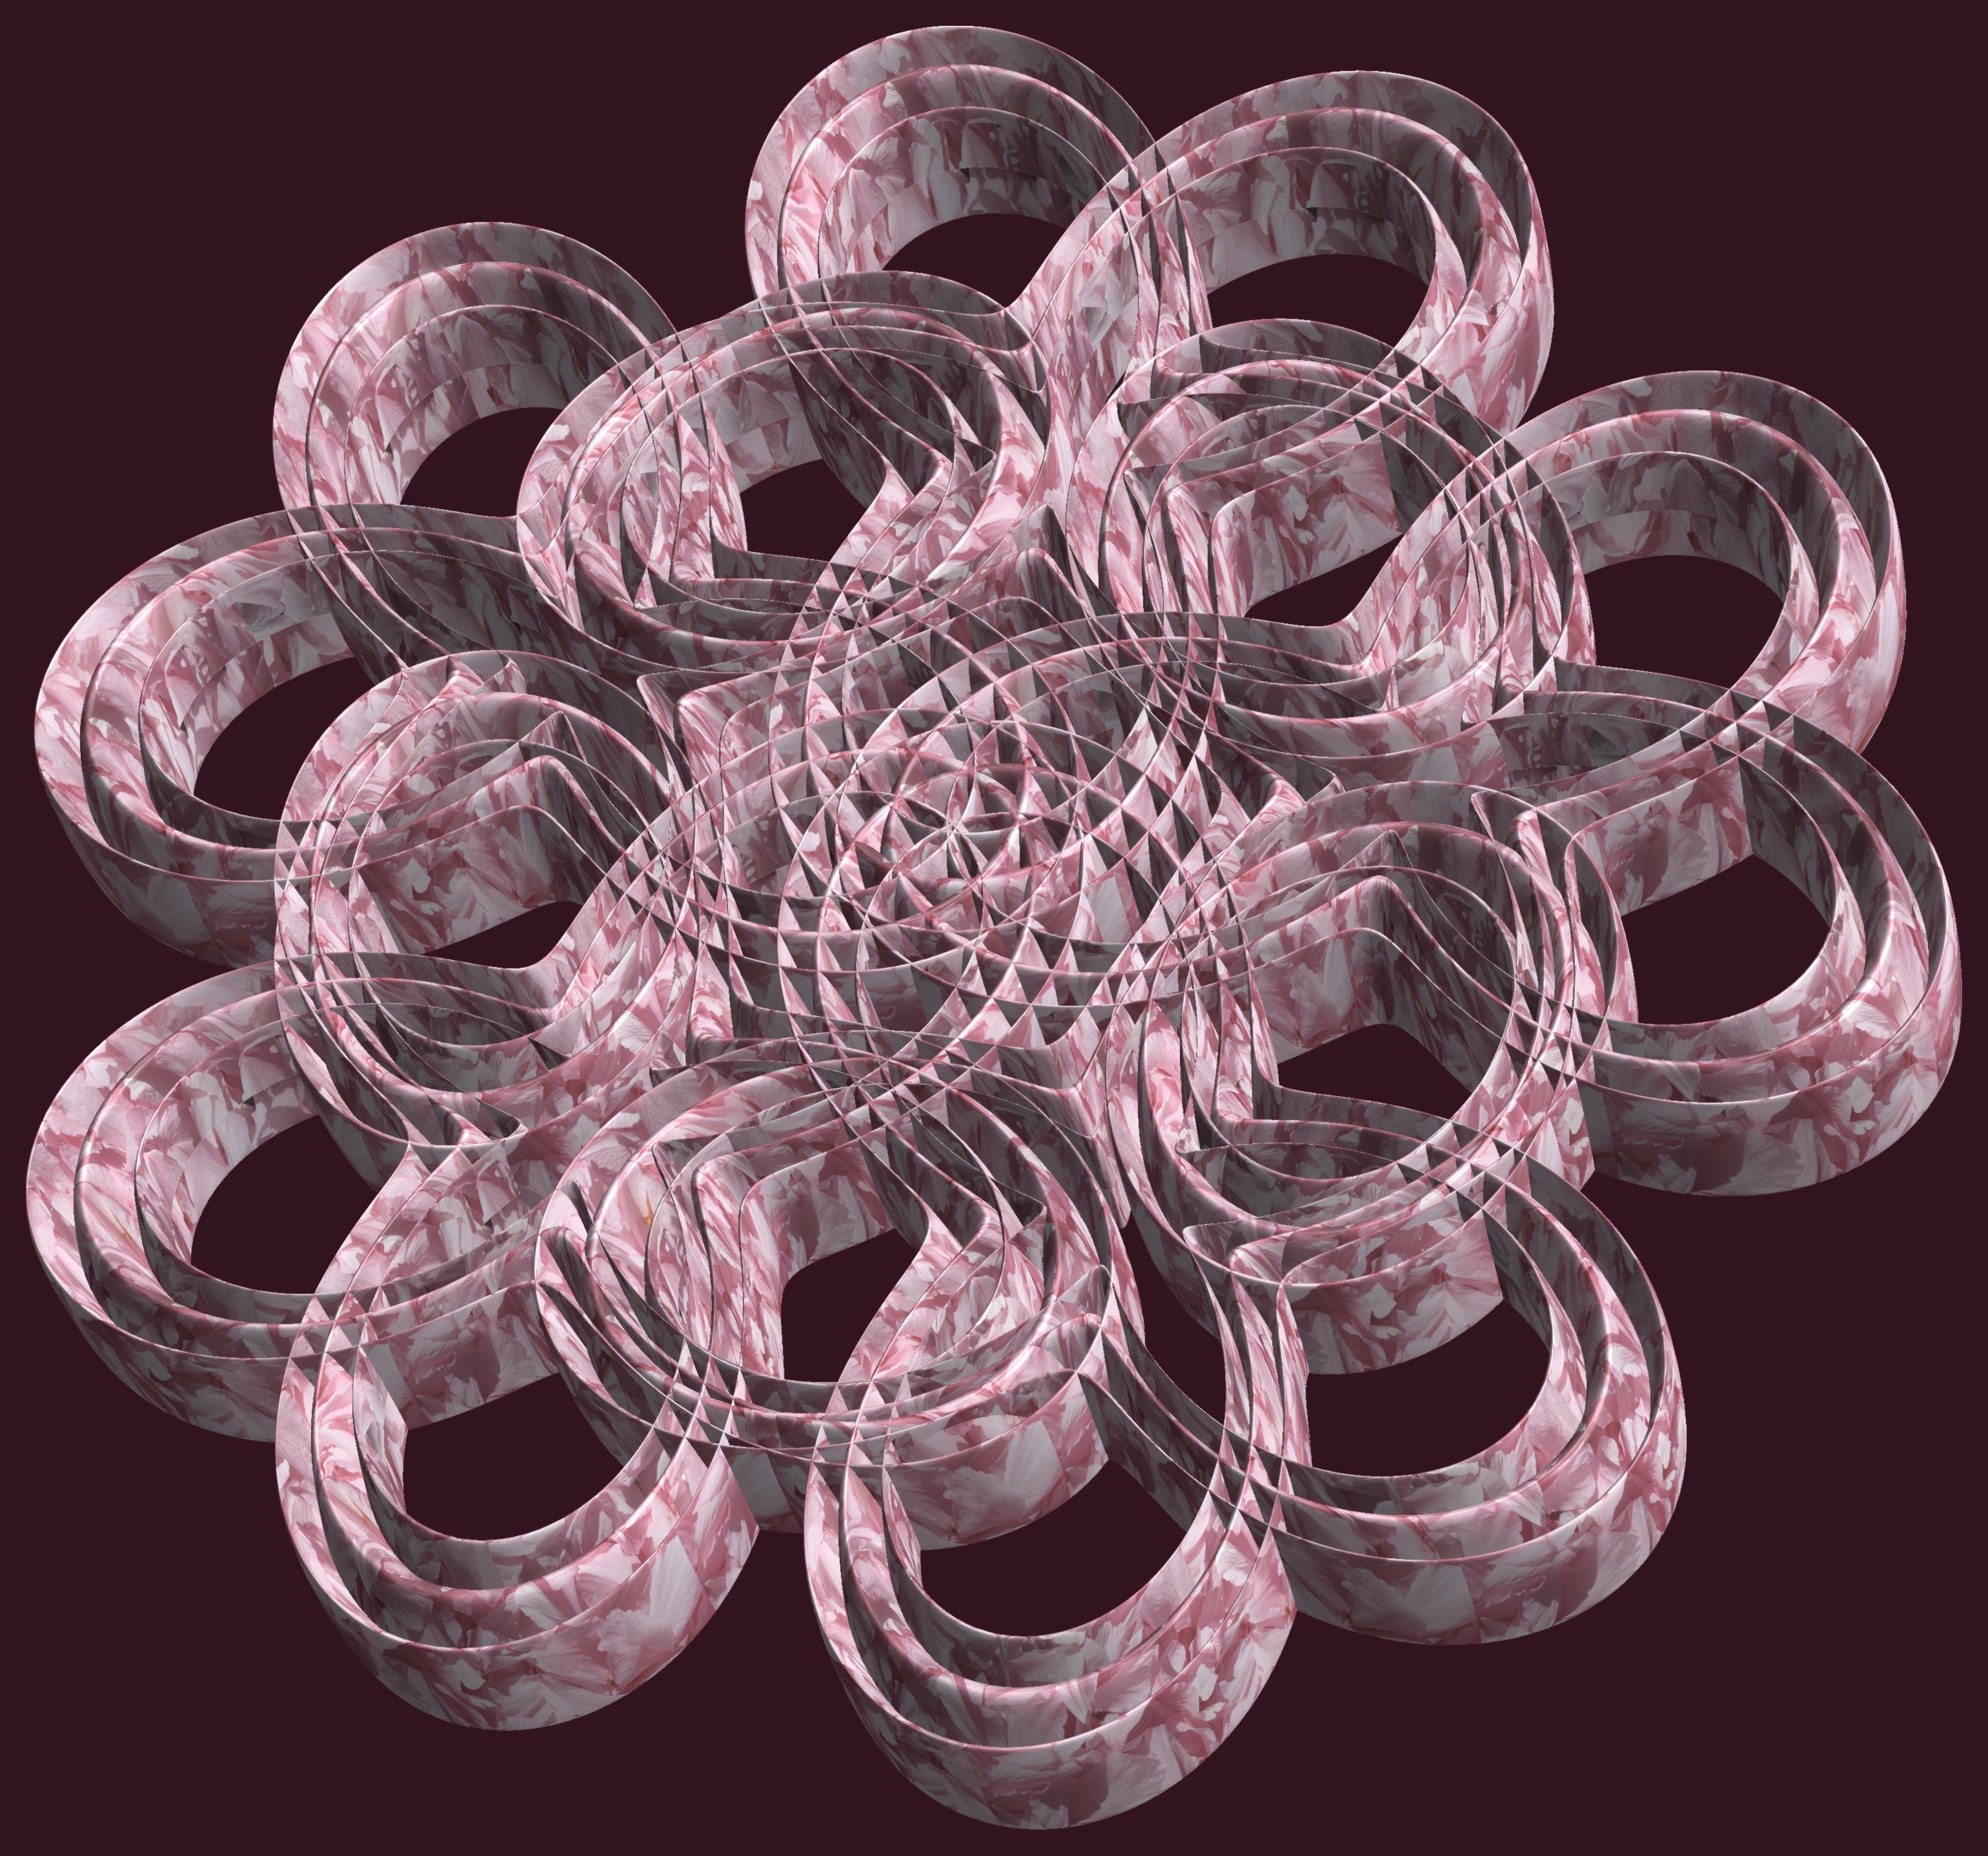
structure, texture, petal, glass, pattern, lighting, circle, jewellery, figure, design, symmetry, light fixture, 3d, graphic, chandelier, crystal, torus, mathematica, cg, parametricplot3d, code, program, algorithm, abstruct, mapping, lissajous, fashion accessory